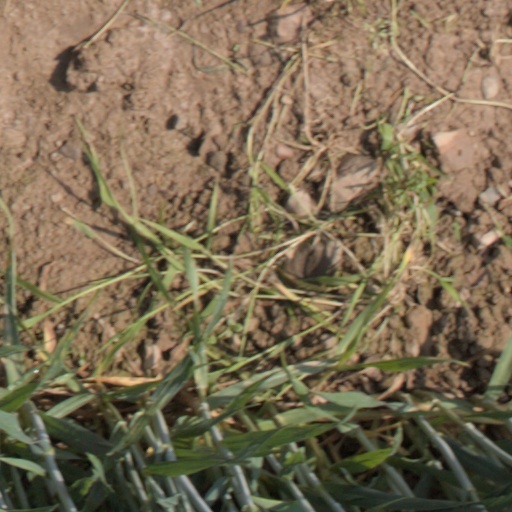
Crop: wheat